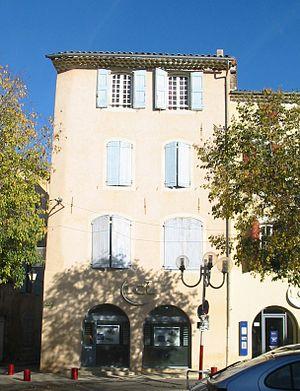
Maison haute à Pertuis
Pertuis est une commune française située dans le département de Vaucluse, en région Provence-Alpes-Côte d'Azur. Elle est longée au sud par la Durance, qui après avoir servi de limite entre le comté de Provence et le comté de Forcalquier, sert aujourd'hui de limite entre les départements de Vaucluse et des Bouches-du-Rhône.